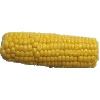
Label: corn